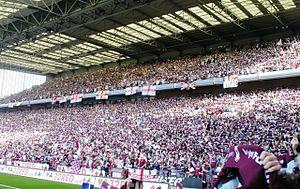
L'histoire d'Aston Villa FC de 1961 à aujourd'hui couvre les périodes fructueuses du club pendant les années 1960 et 1970, la victoire en Coupe d'Europe en 1982, et la saison en cours de l'équipe en Premier League.
Villa Park est un stade de football localisé dans le district d'Aston à Birmingham. C'est l'enceinte du club d'Aston Villa Football Club depuis 1897. Il est classé « stade élite » par l'UEFA et a accueilli seize rencontres internationales de l'équipe d'Angleterre, la première en 1899 et la dernière en 2005.